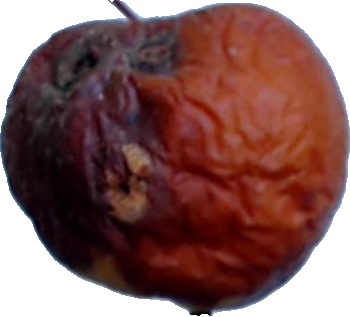
Label: apple_rotten_1